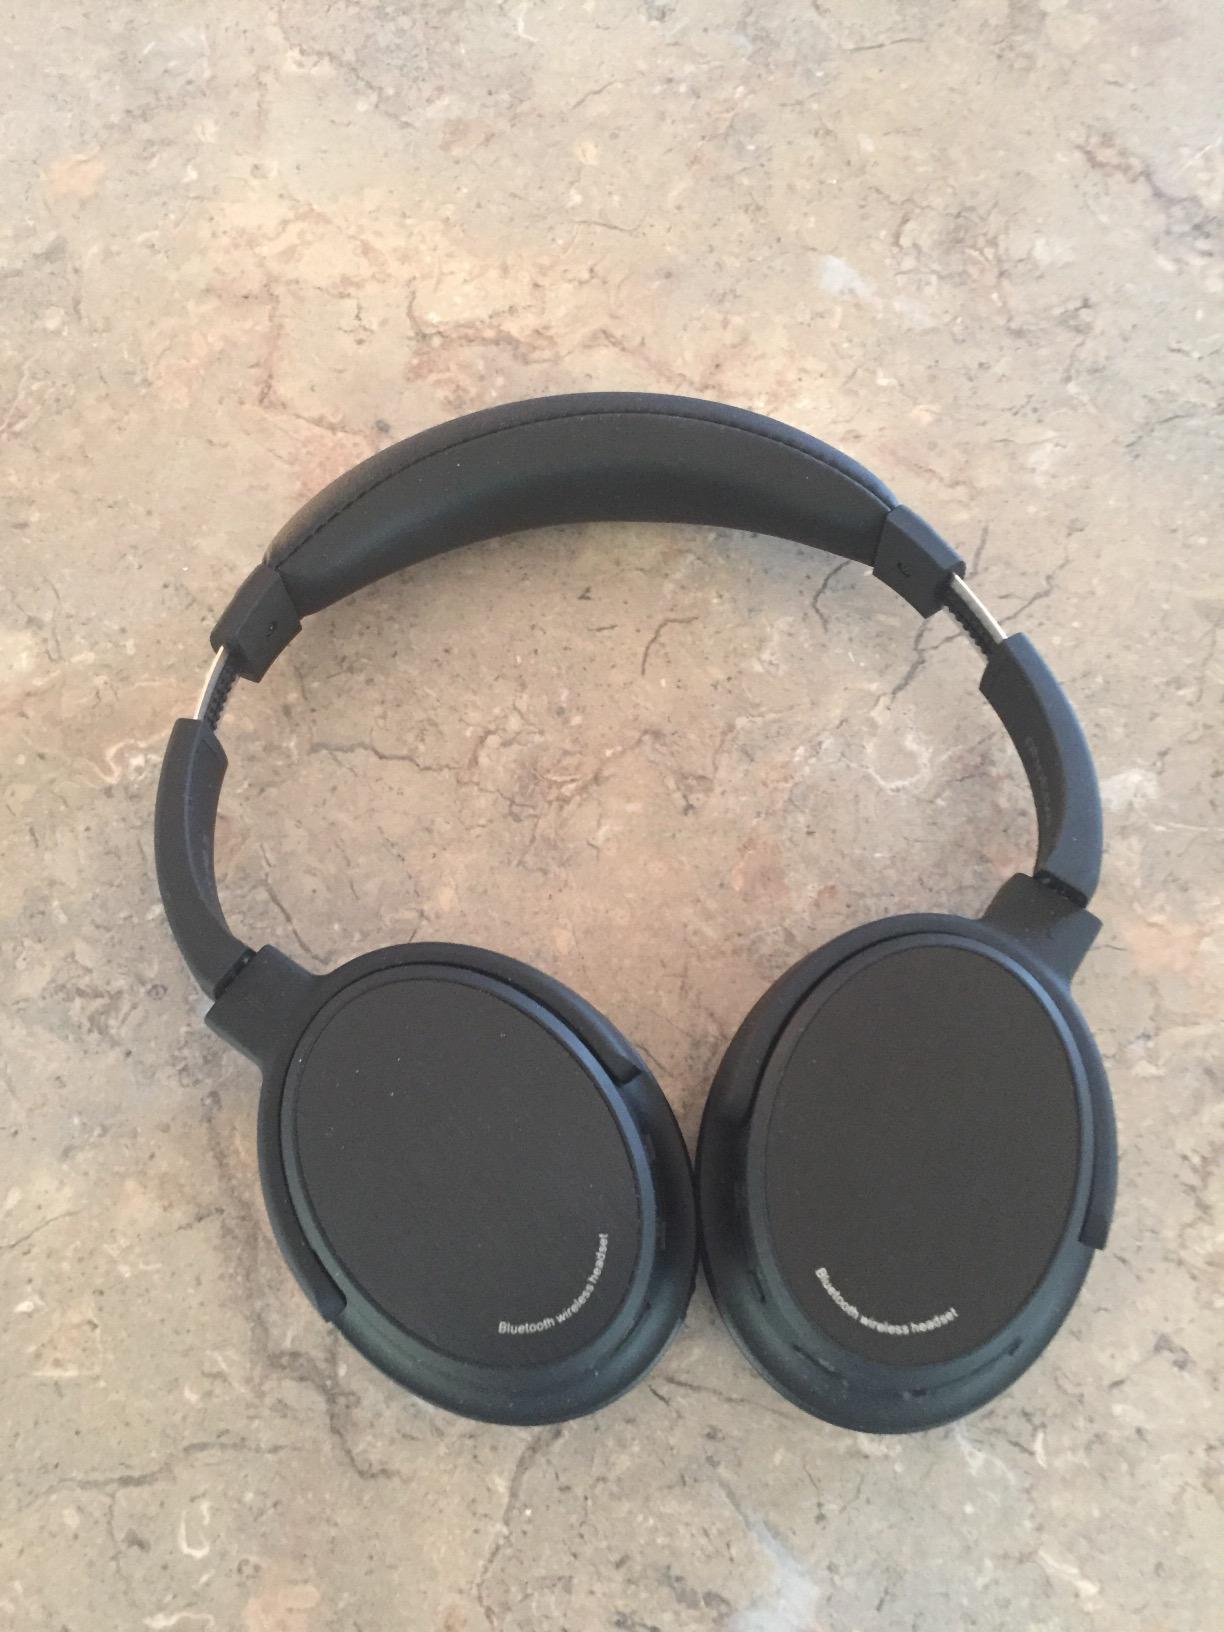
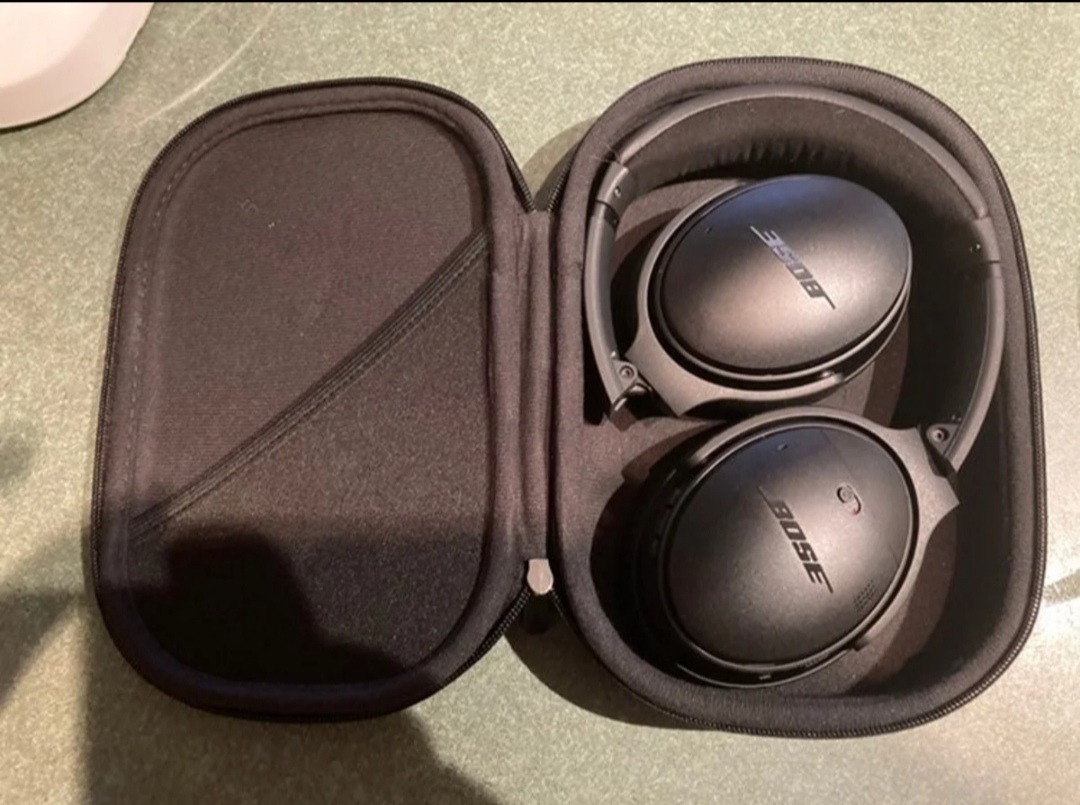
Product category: headphones
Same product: no